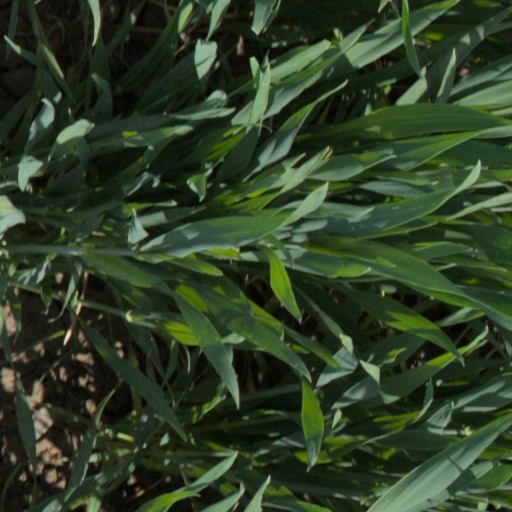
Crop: wheat